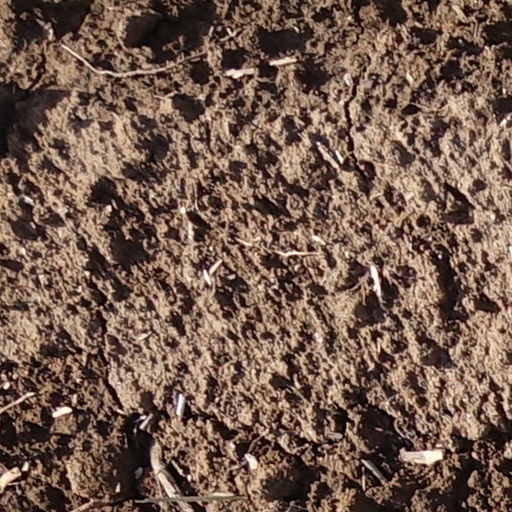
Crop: wheat